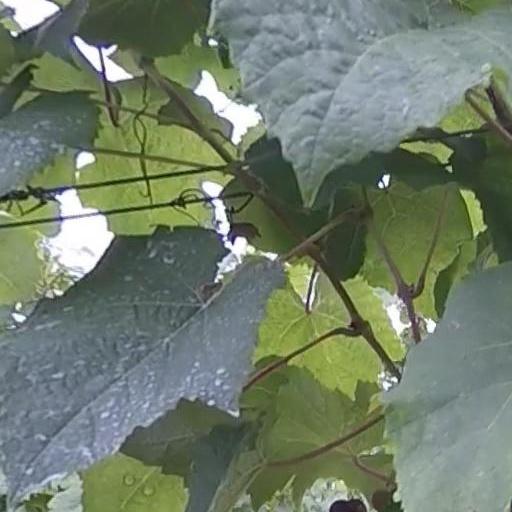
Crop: grape